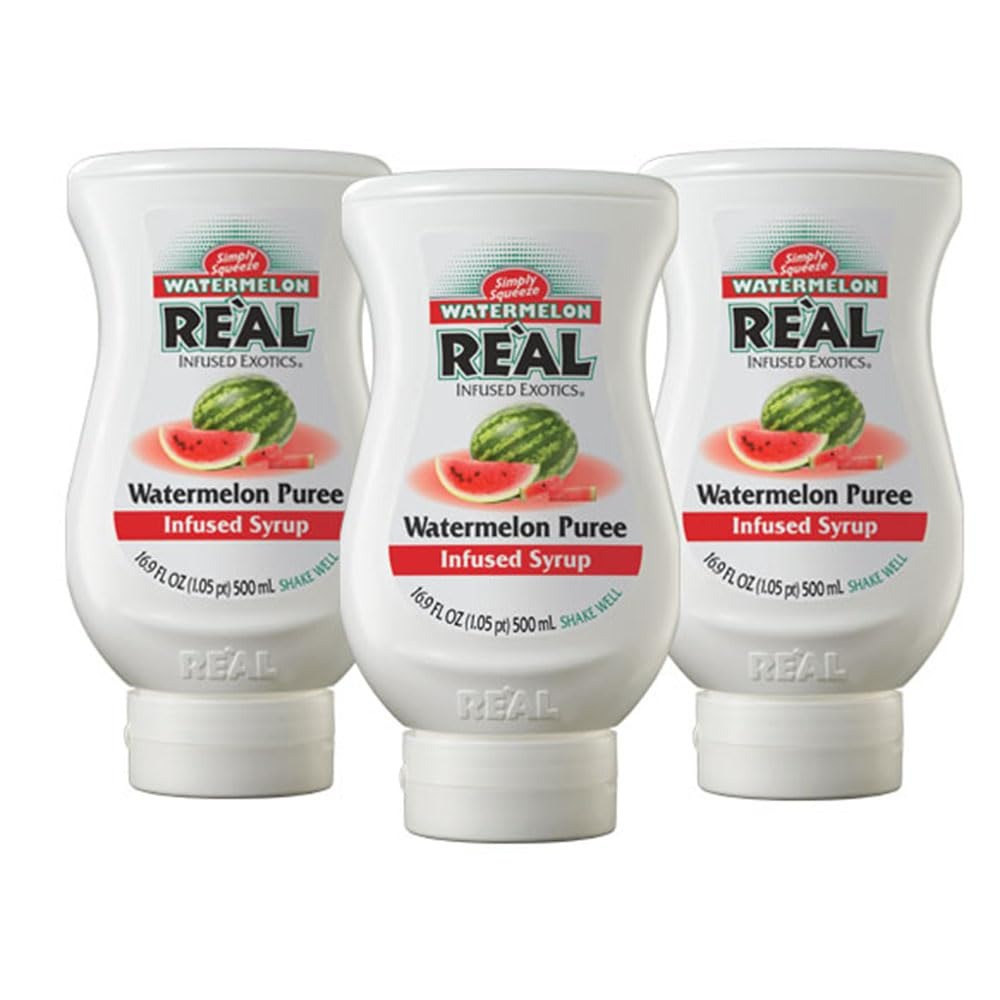
Item Name: Watermelon Reàl Infused Exotics, Watermelon Puree Infused Syrup, 16.9 FL OZ Squeezable Bottle (Pack of 3)
Bullet Point 1: PACK OF 3 BOTTLES: Perfect for Italian sodas, beer cocktails, alcohol-free drinks and frozen or shaken daiquiris and coladas
Bullet Point 2: REAL WORLD OF FLAVOR: Premium Watermelon Puree Infused Syrup is packed with the taste of summer, all year round. Easily add fresh, ripe watermelon flavor to cocktails, dishes, desserts and beverages of all types with our consistent, easy-to-use package
Bullet Point 3: SQUEEZABLE: No messy cans or difficulty storing unused portions. The wide-mouth bottle opening helps to eliminate waste by allowing easy access with a bar spoon or spatula, and volcano-shaped spout allows for drip-free mixing
Bullet Point 4: FRESHNESS GUARANTEED: Developed specifically to remain uniform with very minimal product separation with built-in oxygen barrier to guarantee product freshness
Bullet Point 5: NOT JUST FOR DRINKS: Excellent in culinary applications such as baking and desserts. Perfect for experimenting with molecular gastronomy concepts like fruit foam or caviar
Product Description: Real Infused Exotics is pushing the boundaries of the mixology movement with a premium product line unlike any other. The only line of puree infused fruit syrups. Quality ingredients made accessible.
Value: 50.7
Unit: Fl Oz

Price: 21.98